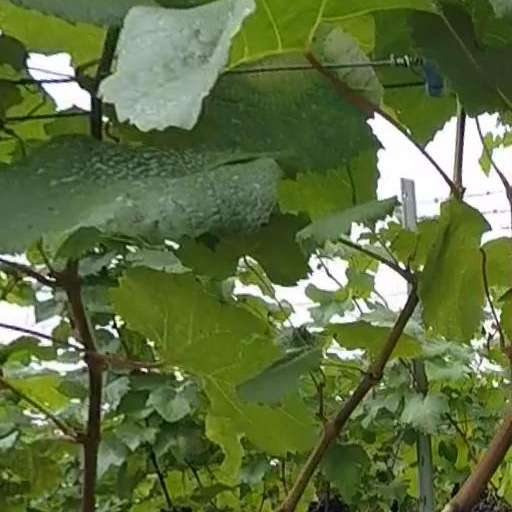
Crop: grape